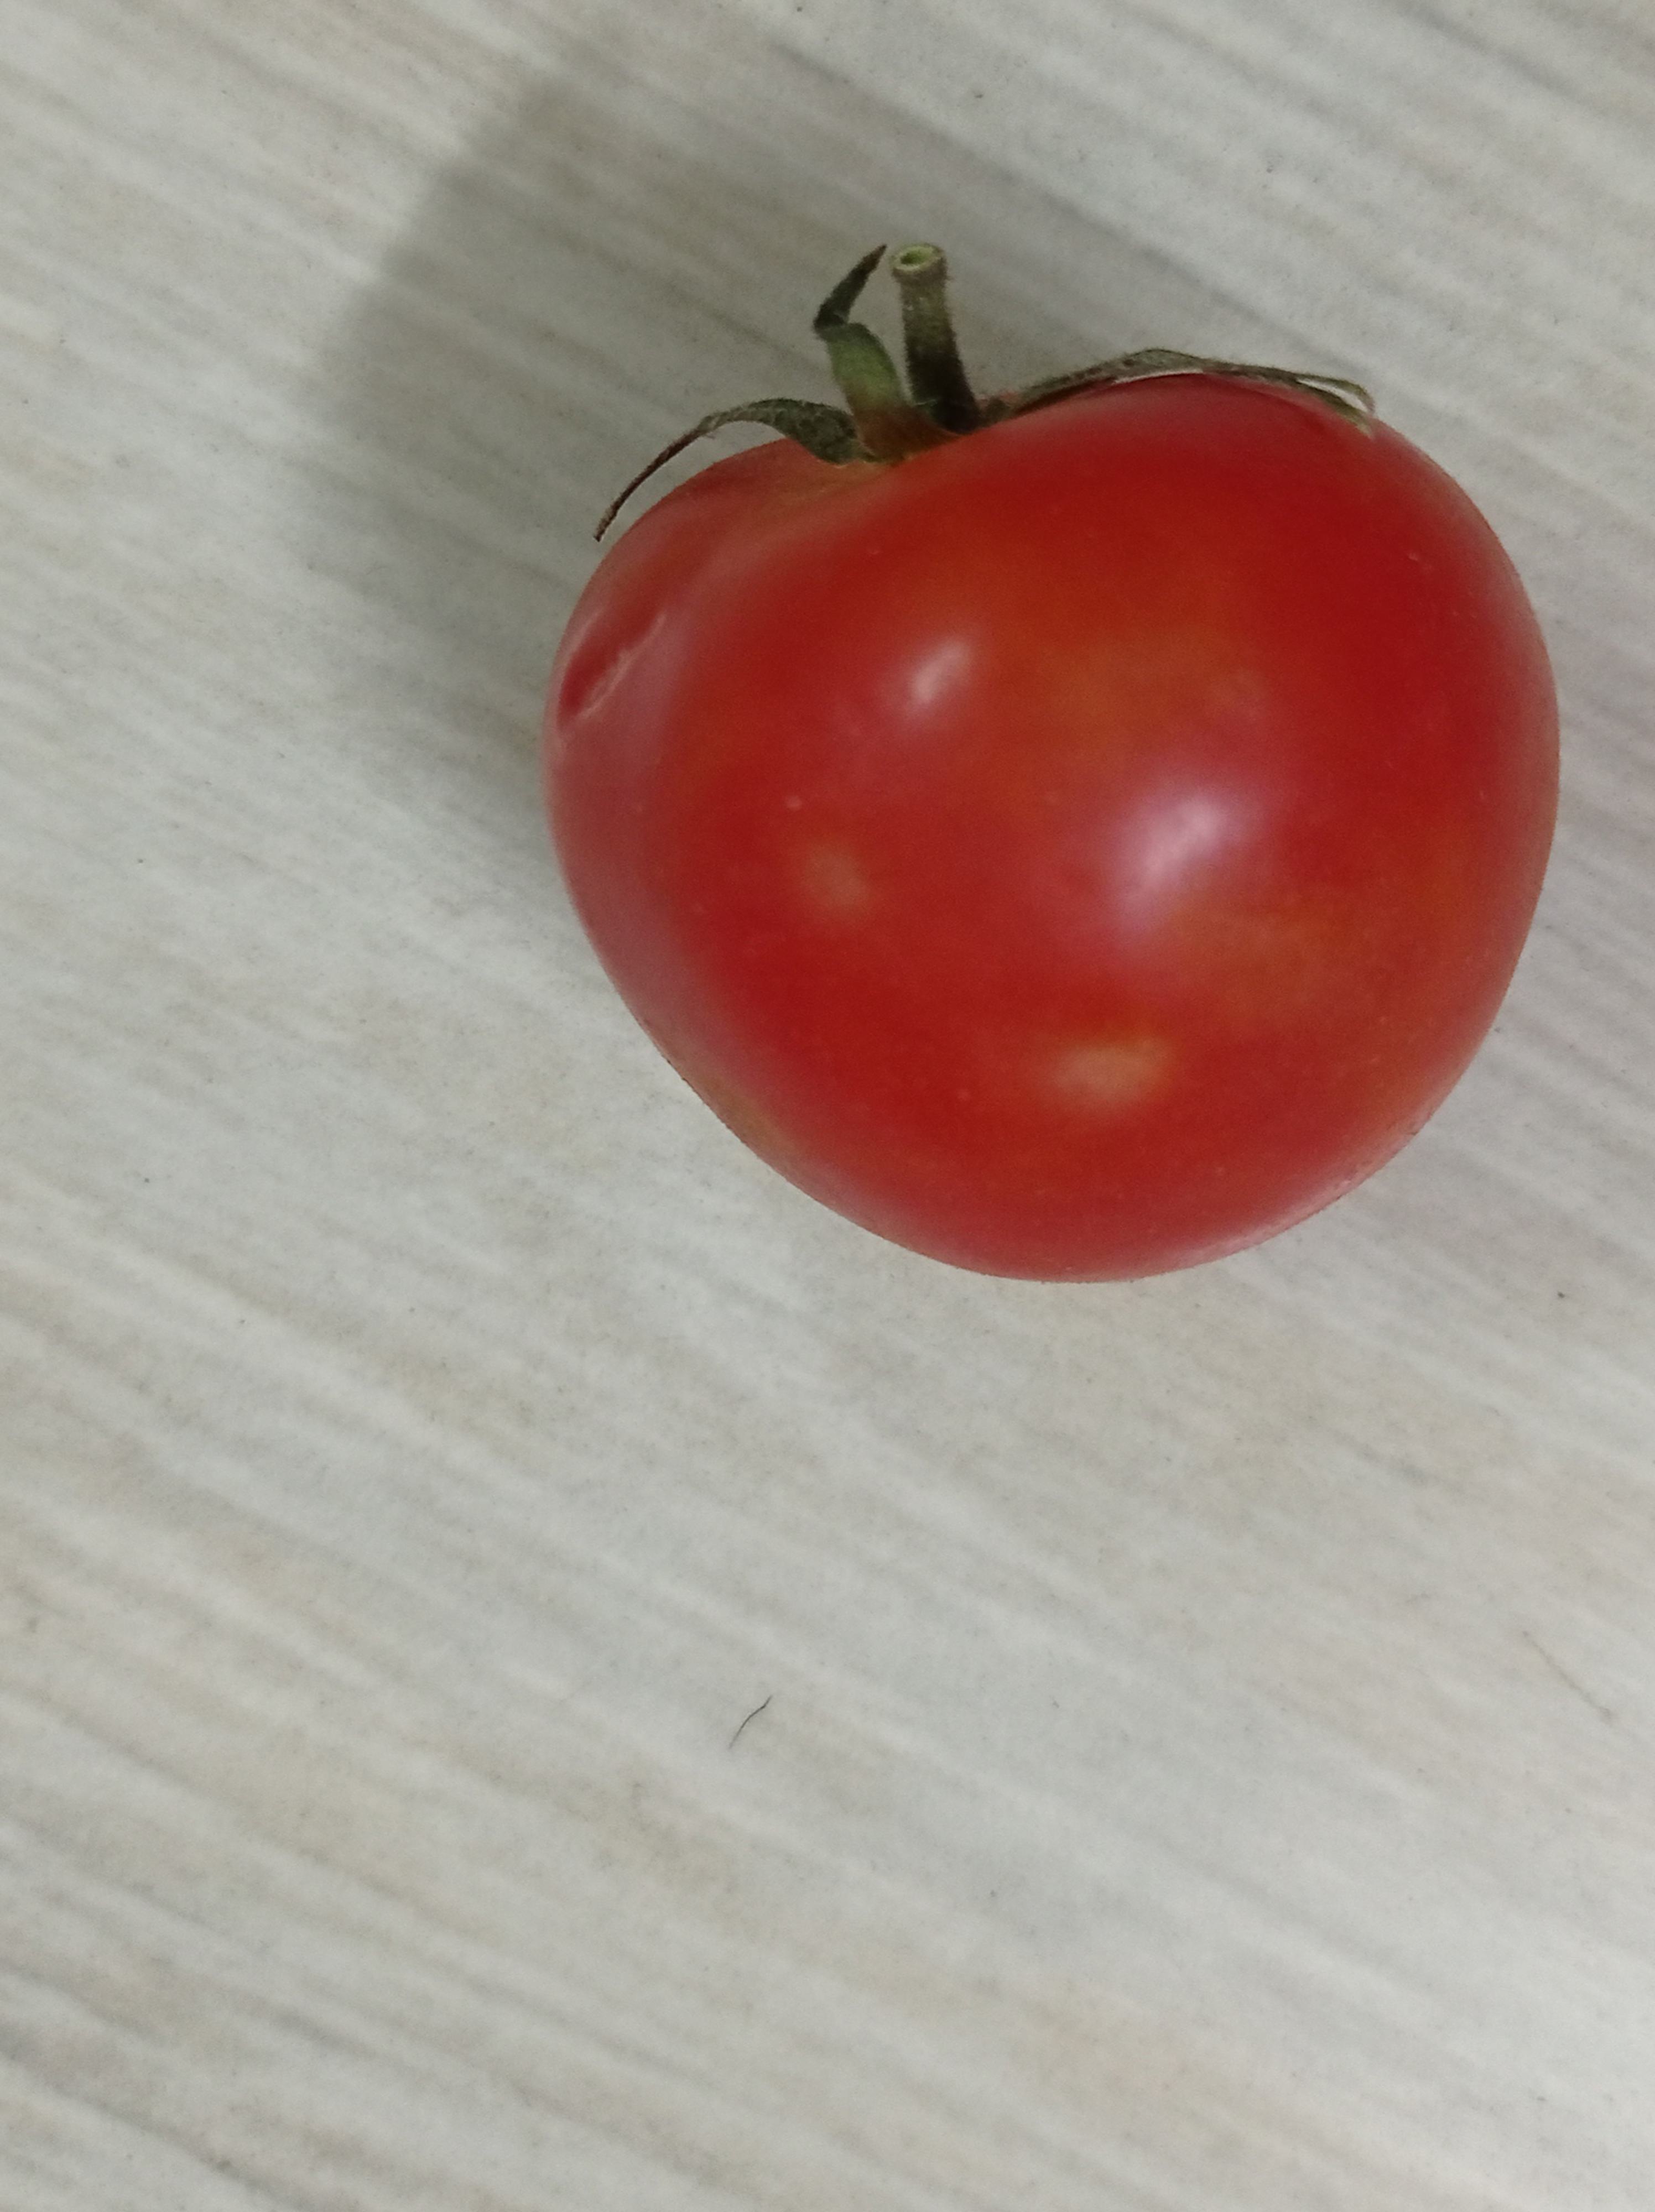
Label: Fresh